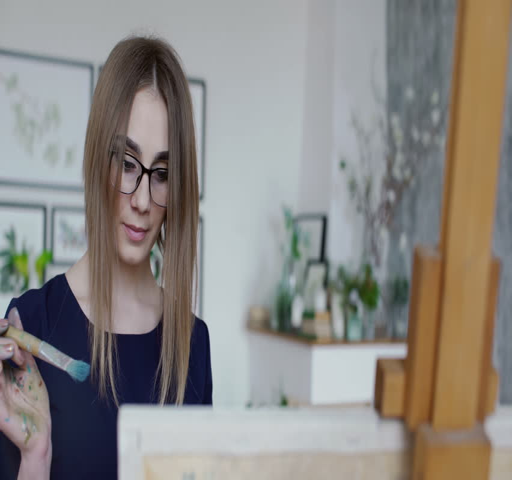
pretty girl is holding brush with her messed up hand and goes trough her hair while looking at a camera